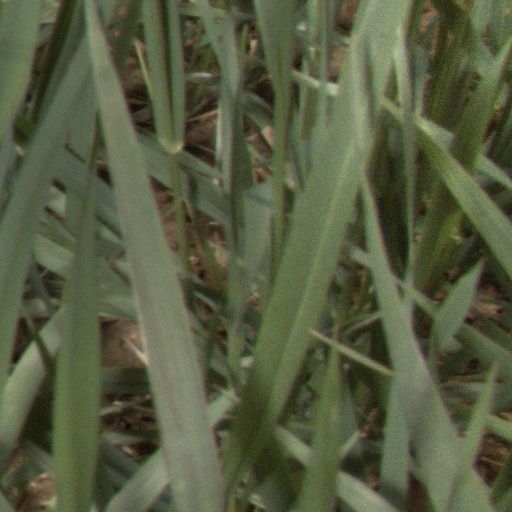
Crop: wheat